Mr.Mr. (song)

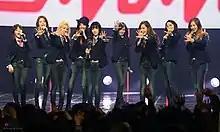
Girls' Generation performing "Mr.Mr." on "M Countdown" on March 6, 2014, where they achieved the top spot of the show

The music video for "Mr.Mr." was initially planned to be released on February 19, 2014, in conjunction with the release of the EP. However, the release date was postponed to February 28 due to the accidental deletion of some of the original shots, which necessitated re-filming the affected scenes. As a result, the group's comeback performances on South Korean music programs were also delayed for two weeks.